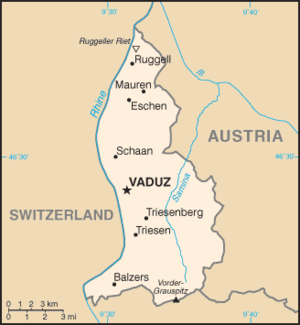
Cet article liste les rivières qui traversent le Liechtenstein.